Panoplosaurus

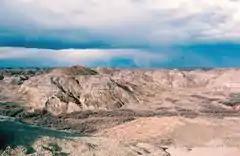
Outcrops of the Dinosaur Park Formation along the Red Deer River

In 1917, Canadian paleontologist Charles M. Sternberg of the Geological Survey of Canada discovered a complete skull and significant amount of the skeleton of an armoured dinosaur in the sandstone layers of Quarry 69 of the Belly River Group, above sea level. The specimen, designated by the Canadian Museum of Nature accession number CMN 2759, and excavated south of the mouth of the Little Sandhill tributary of the Red Deer River in Alberta, includes a nearly complete skull in articulation, most or all of the cervical vertebrae and the front dorsal vertebrae, and armour plates covering them, a majority of the disarticulated forelimb and three articulated fingers, a fragment of the pelvis and partial sacrum, a few bones of the foot, and multiple hundreds of osteoderms and dermal ossicles. This material was being described by Canadian paleontologist Lawrence M. Lambe of the Geological Society, who completed the description of the skull and osteoderms prior to his death in March of 1919. Lambe's work was published posthumously by the Royal Society of Canada, where he named the new material as "Panoplosaurus mirus", and a supplemental description of the vertebrae and limb material, which Lambe had not yet gotten to, was published by Sternberg in 1921. The name "Panoplosaurus" derived from the hoplon of Greece, translating as "well -armoured lizard".